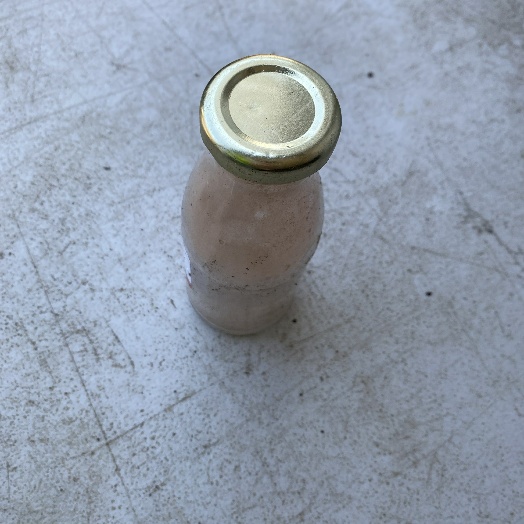
Label: Glass